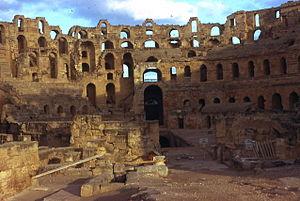
Amphithéâtre d'El Jem, Tunisie
L'amphithéâtre d'El Jem, aussi appelé Colisée de Thysdrus, est un amphithéâtre romain situé dans l'actuelle ville tunisienne d'El Jem, l'antique Thysdrus de la province romaine d'Afrique.